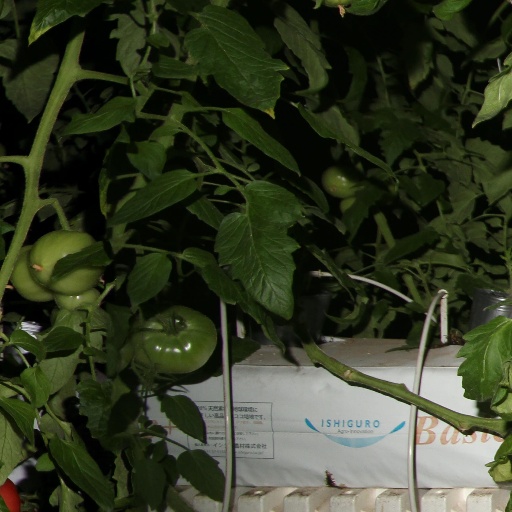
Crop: tomato